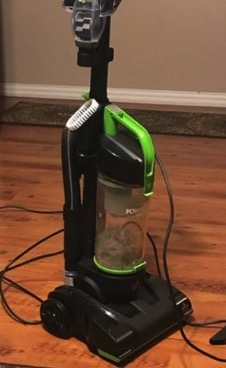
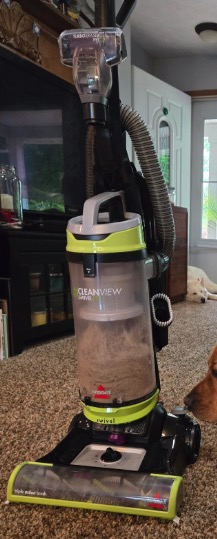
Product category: items_vacuum
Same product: no